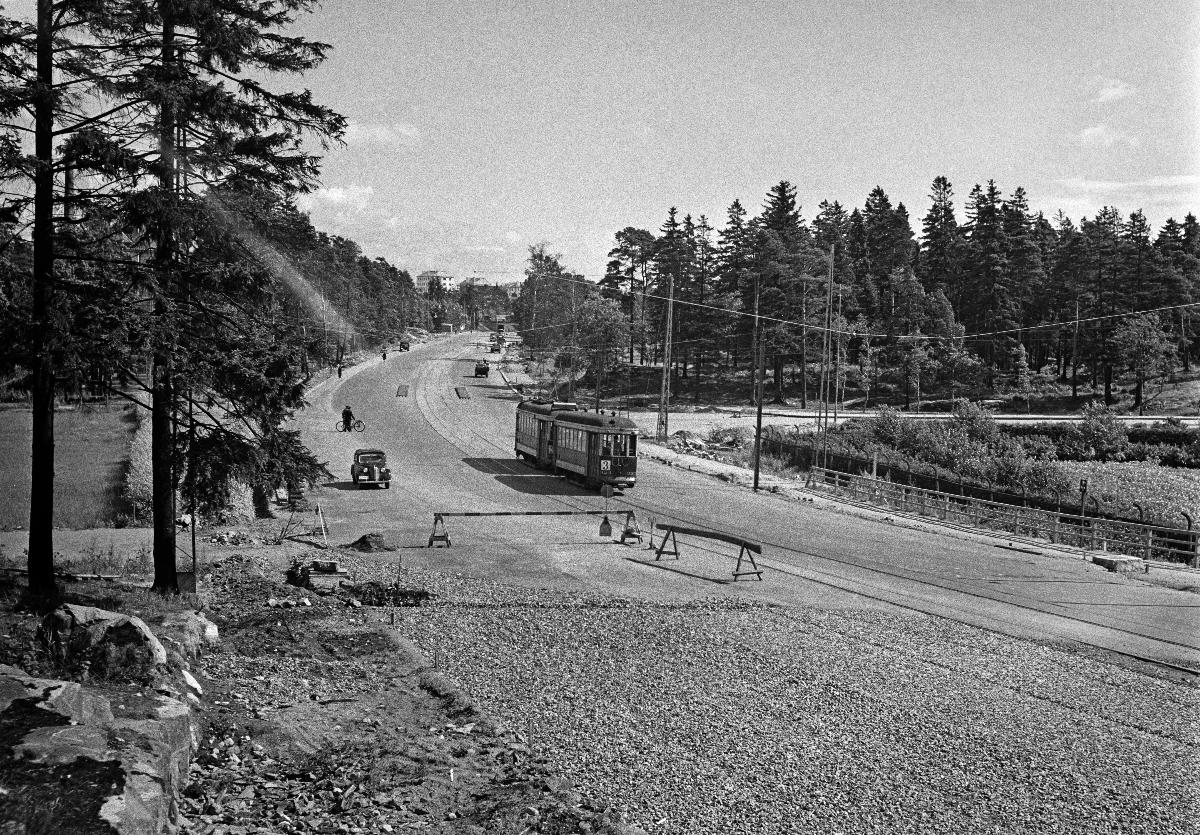
Nordenskiöldinkadun laajennustyöt
Nordenskiöldsgatans utbreddning; The widening of Nordenskiöldinkatu
sisällön kuvaus: Nordenskiöldinkadun laajennustyöt ovat loppusuoralla Helsingissä 5.8.1939. content description: The widening of Nordenskiöldinkatu is almost finished in Helsinki 5.8.1939. innehållsbeskrivning: Nordenskiöldsgatans utbreddning är på slutrakan i Helsingfors 5.8.1939.
Kuvaaja: Sundström, Hugo, kuvaaja
Vuosi: 1939
Paikka: Suomi, Uusimaa, Helsinki
Aiheet: HBL; kadut; tietyöt; tietyömaat; streets; roadworks; roadworks sites; street construction; work; gator; vägarbeten; vägarbetsplatser; gatuarbeten